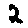
Label: 2